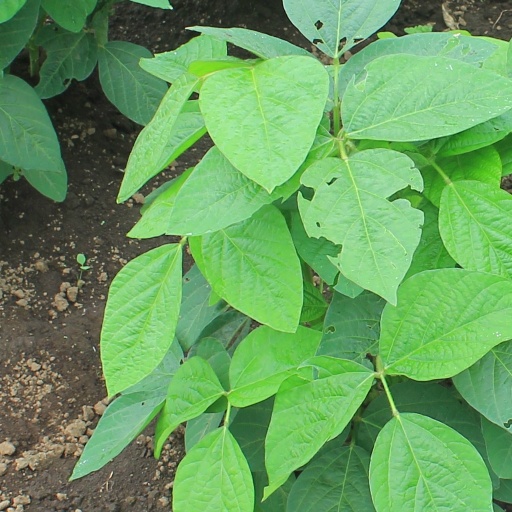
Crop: soybean